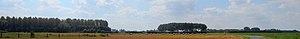
Vue panoramique de l'ancien village de Tourpes
Tourpes est une section de la ville belge de Leuze-en-Hainaut, située en Région wallonne dans la province de Hainaut.